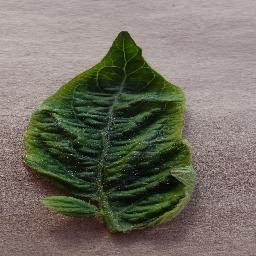
Label: Tomato___Tomato_Yellow_Leaf_Curl_Virus